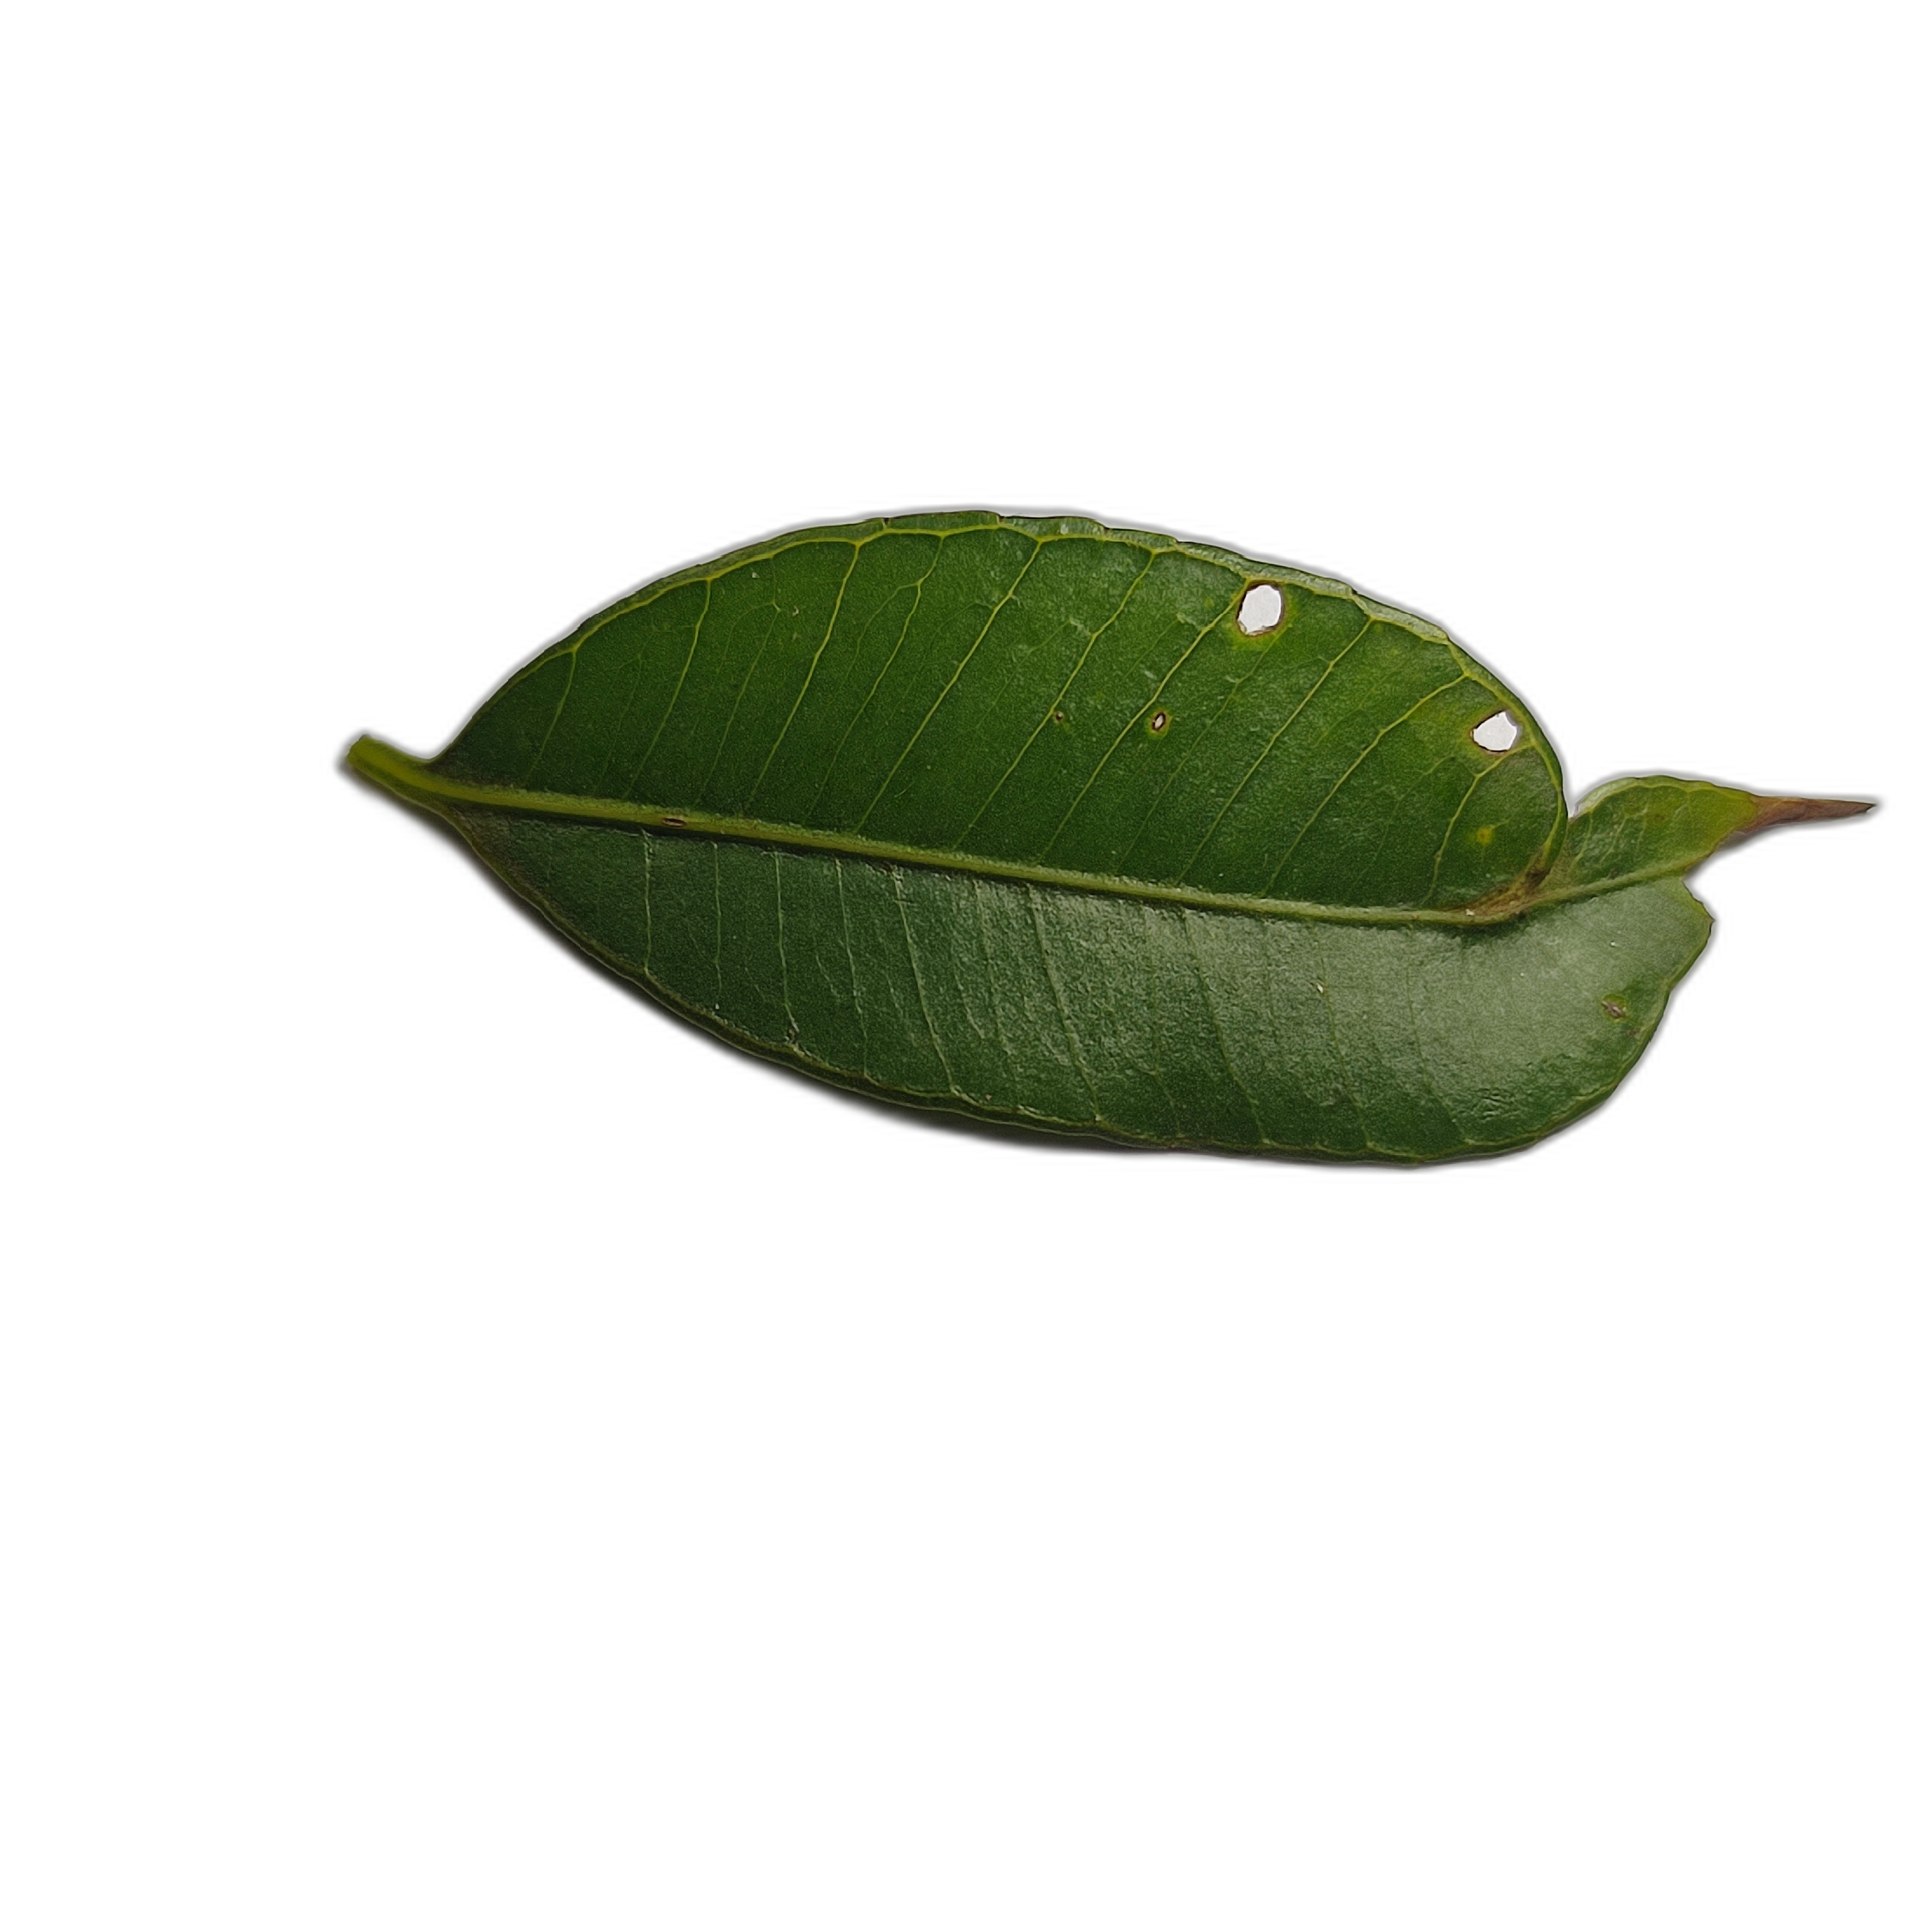
Label: not_healthy